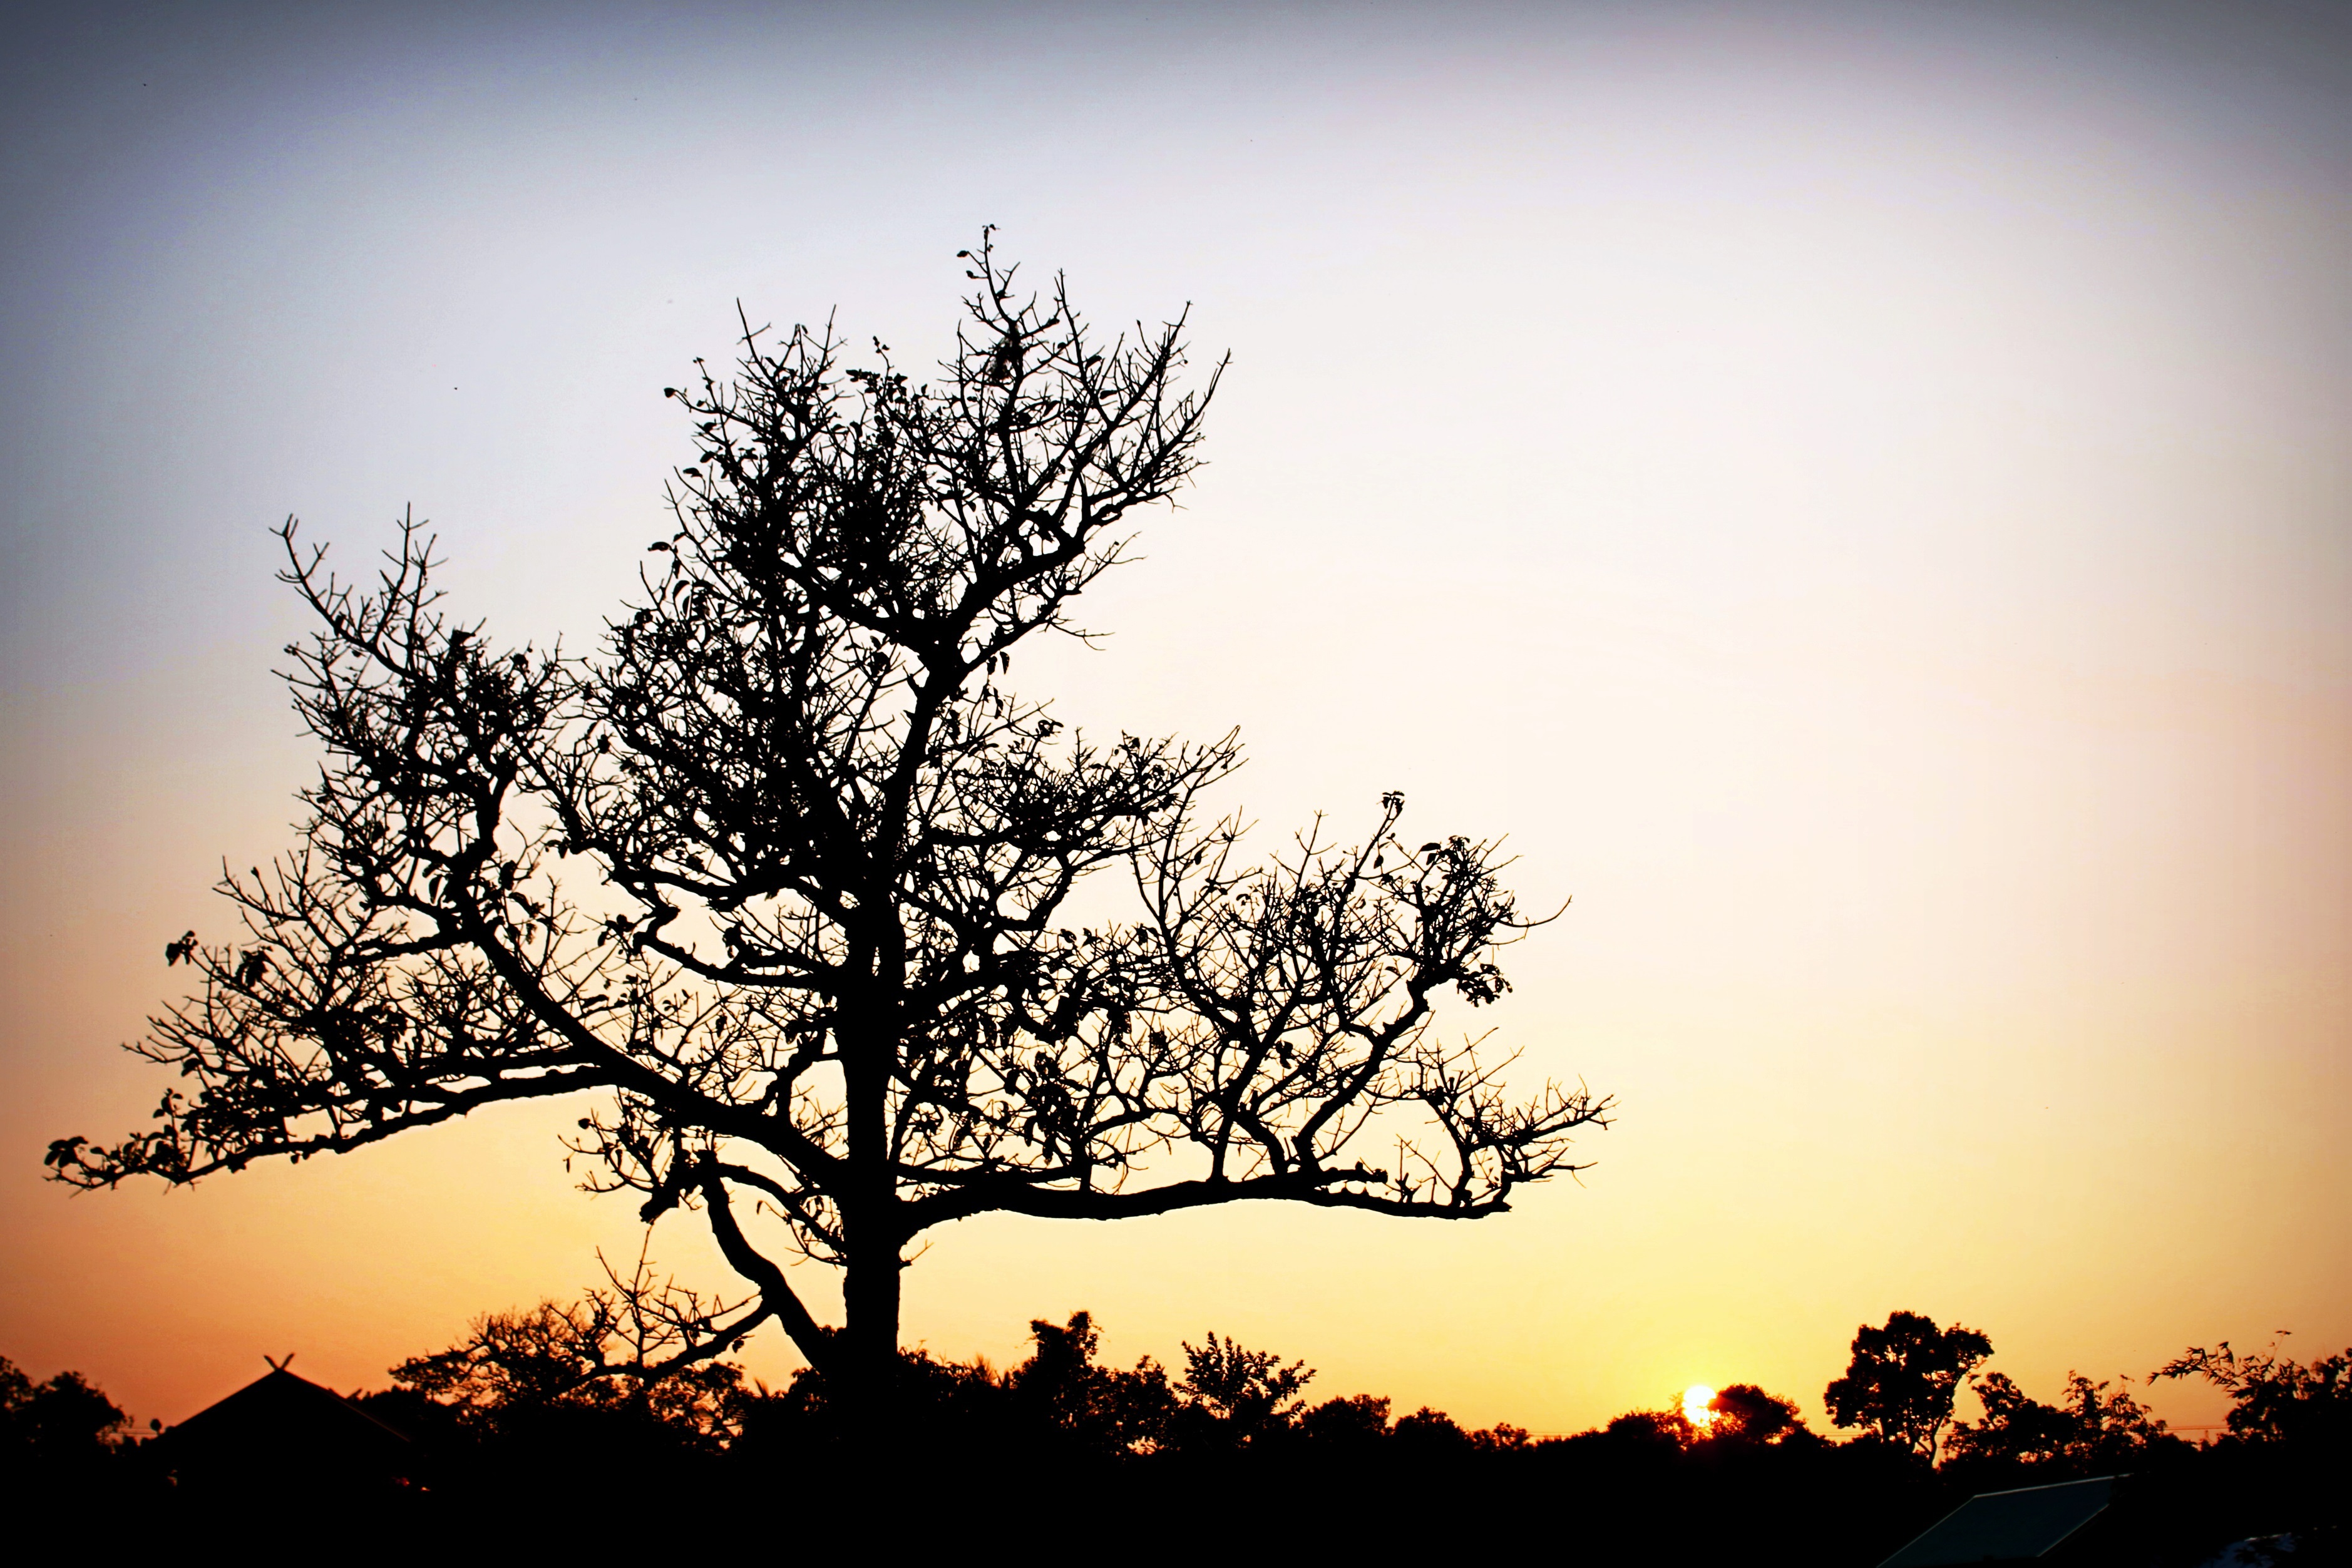
landscape, tree, nature, grass, horizon, branch, silhouette, light, abstract, cloud, plant, sky, wood, sun, sunrise, sunset, skyline, field, meadow, sunlight, ray, morning, flower, dawn, atmosphere, summer, dark, dusk, wild, bush, evening, twilight, orange, golden, red, scenic, glow, black, colorful, yellow, savanna, spiritual, dream, fantastic, gold, scene, dramatic, fantasy, halo, magical, botanic, nobody, senses, atmospheric phenomenon, woody plant